Nintendo Entertainment Analysis & Development

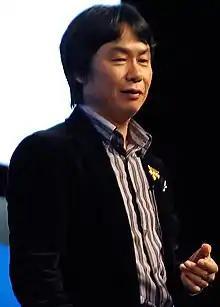
The success of Shigeru Miyamoto's "Donkey Kong" arcade game was a deciding factor in the creation of Nintendo R&D4.

Circa 1983, Hiroshi Imanishi oversaw the creation of Research & Development No. 4 Department (commonly abbreviated to Nintendo R&D4), as a new development department dedicated to developing video games for dedicated consoles, complementing the other three existing departments in the Nintendo Manufacturing Division. Imanishi appointed Hiroshi Ikeda, a former anime director at Toei Animation, as general manager of the newly created department, and Miyamoto as its chief producer, who would later become one of the most recognized video game developers in the world. Nintendo also drafted a couple of key graphic designers to the department including Takashi Tezuka and Kenji Miki. With the arcade market dwindling, Nintendo R&D1's former focus, the department concentrated most of their software development resources on the emerging handheld video game console market, primarily thanks to the worldwide success of Nintendo's Game Boy. This catapulted the R&D4 department to become the lead software developer for Nintendo home video game consoles, developing a myriad of games for the Family Computer home console (abbreviated to Famicom, known as the Nintendo Entertainment System in North America, Europe, and Australia).